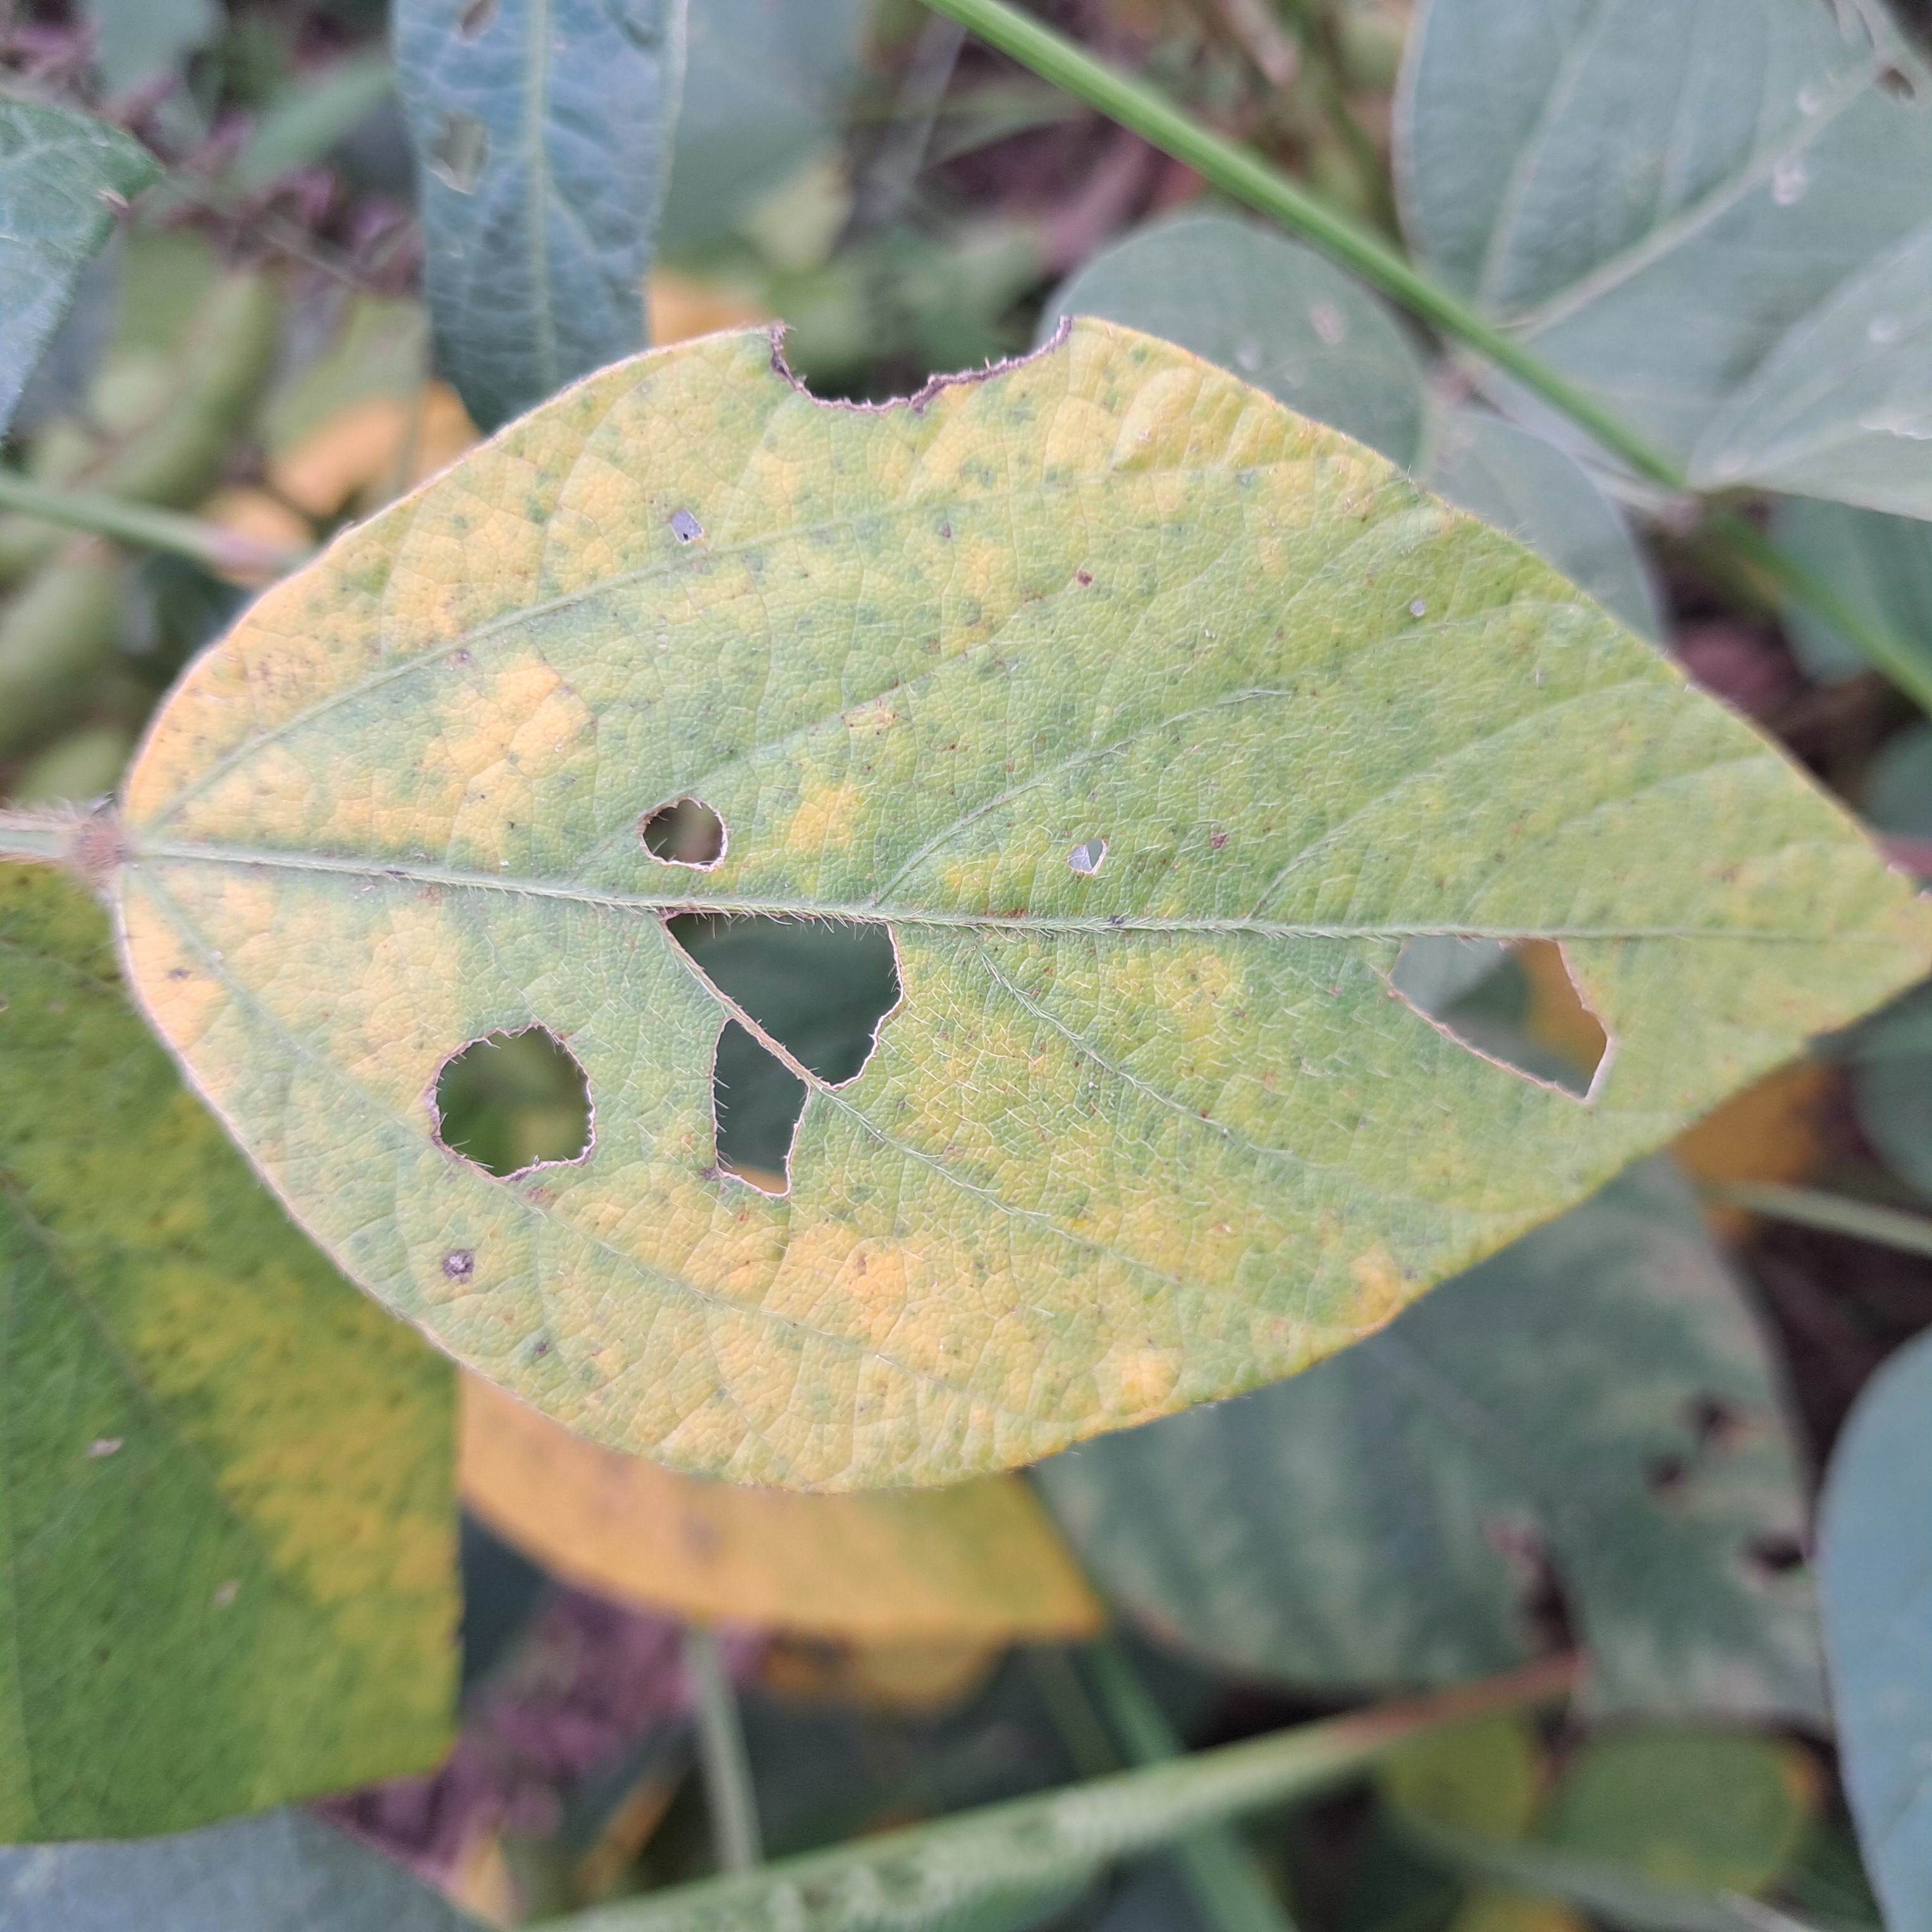
Label: Caterpillar_Semilooper_Pest